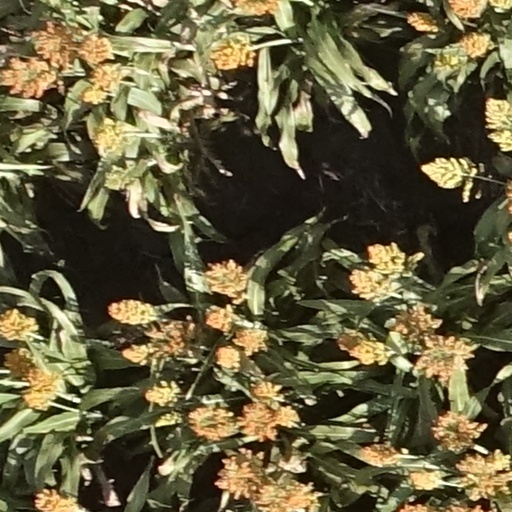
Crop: sorghum